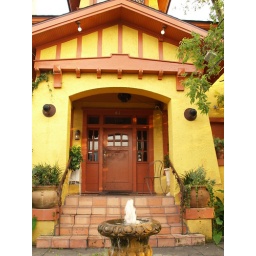
Houston Texas walking around the Old Montrose neighborhood down Westheimer street 2010 Building Streets Signs Vintage